UBALD1

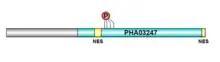
UBALD1 protein schematic including PHA03247 tegument domain, nuclear export signals, and phosphorylation sites

UBALD1 protein is predicted to localize in the nucleus and cytoplasm. A nuclear export signal is located moderately at positions 79-85 and strongly at positions 174–177. UBALD1 has many predicted phosphorylation and glycosylation sites, with known phosphorylation sites at S88, S90, S93, and S96.